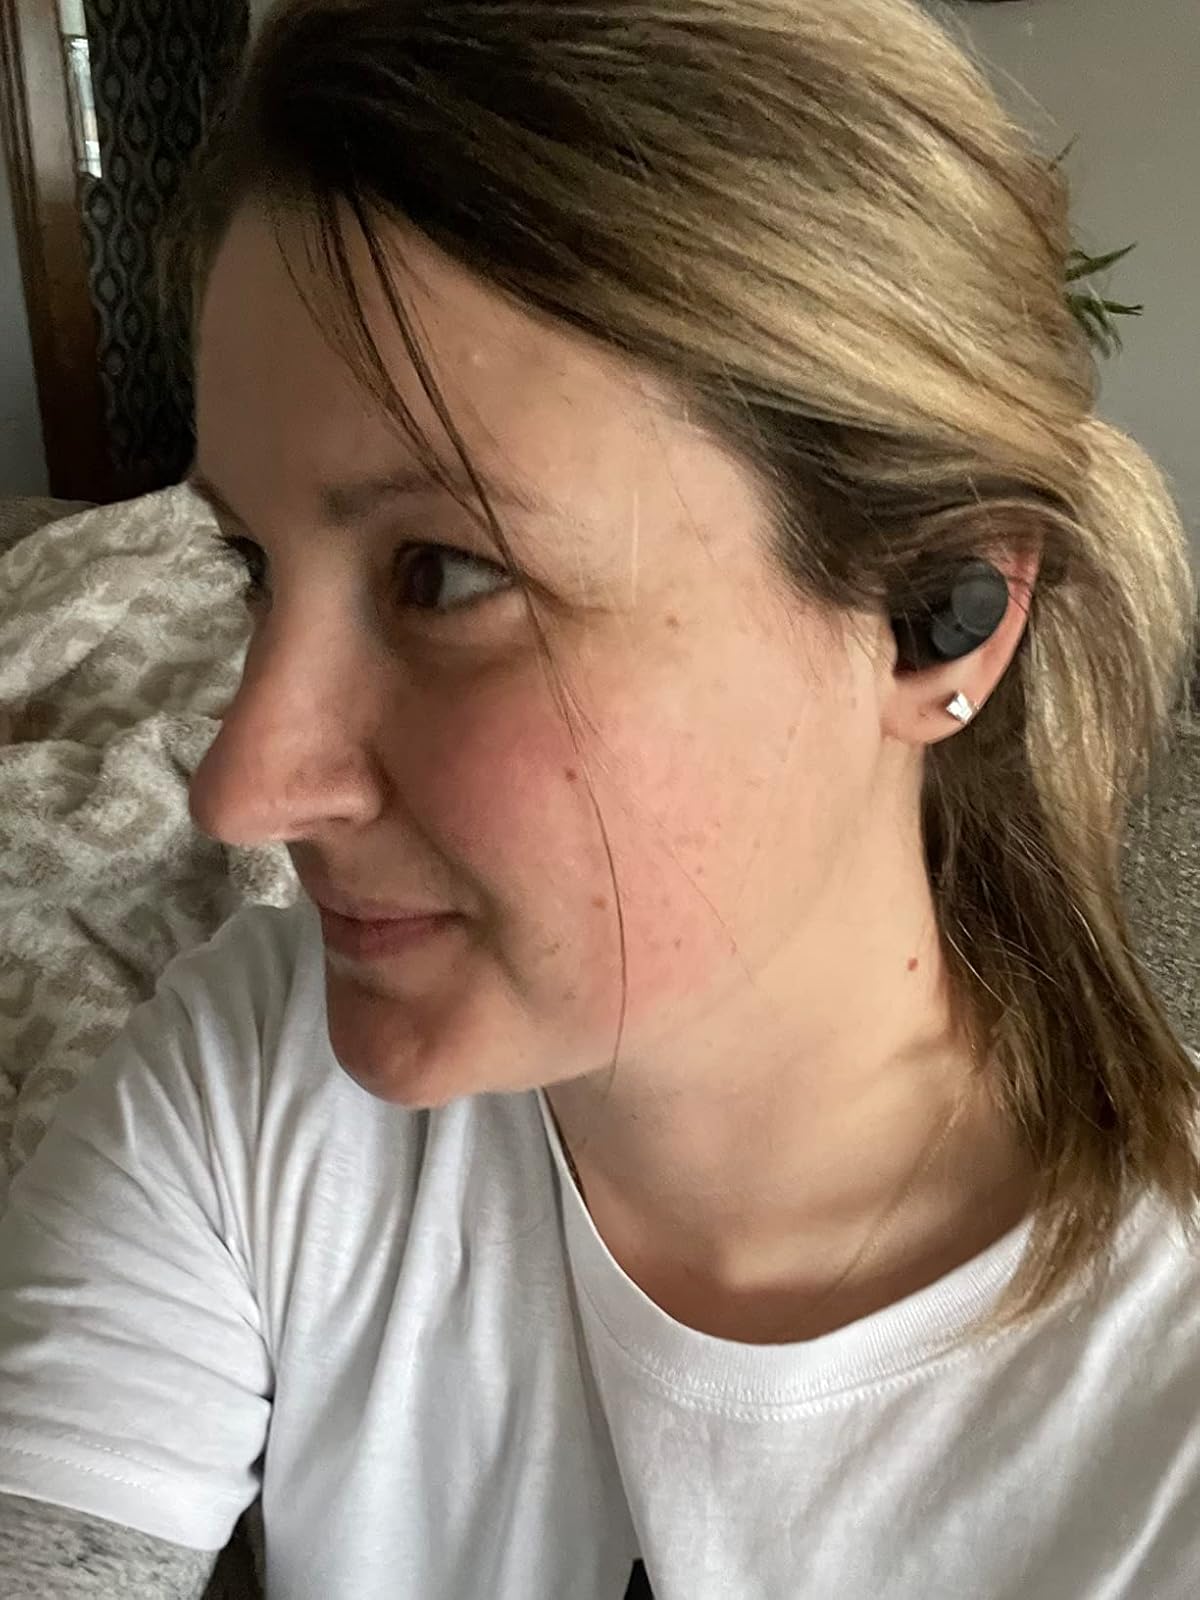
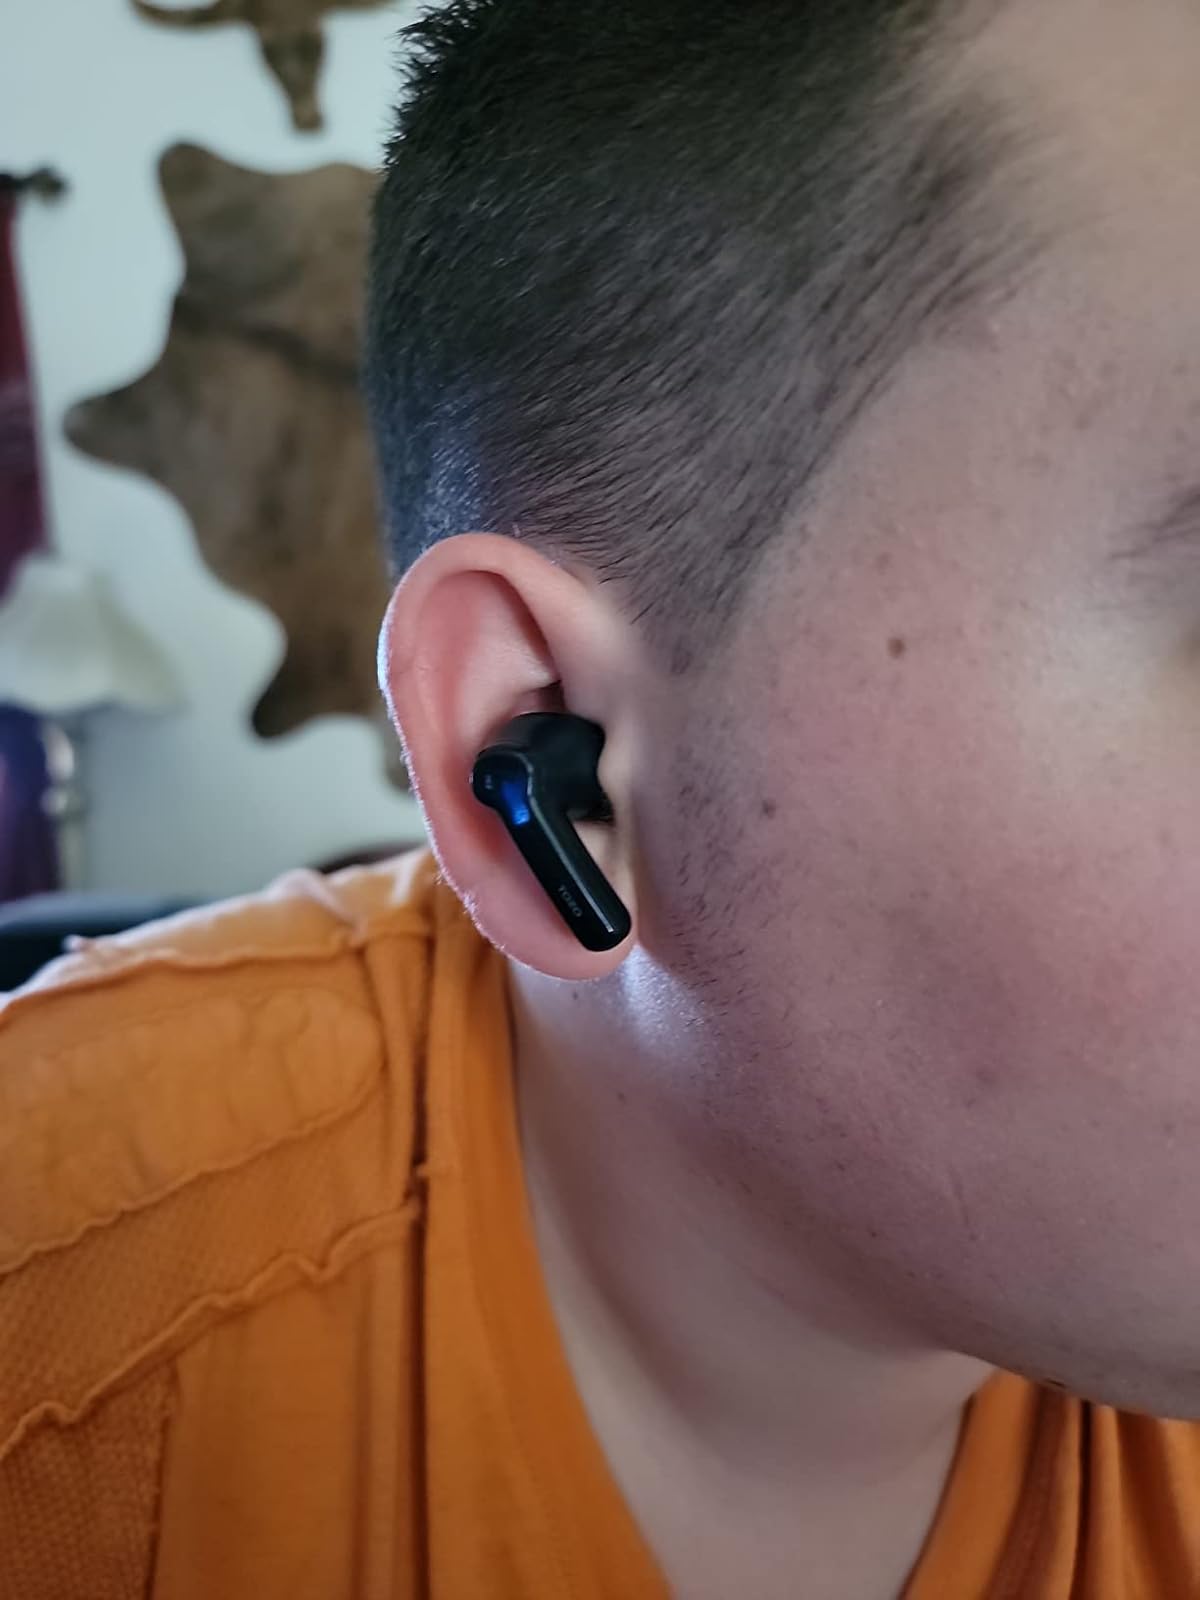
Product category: earbuds
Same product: no